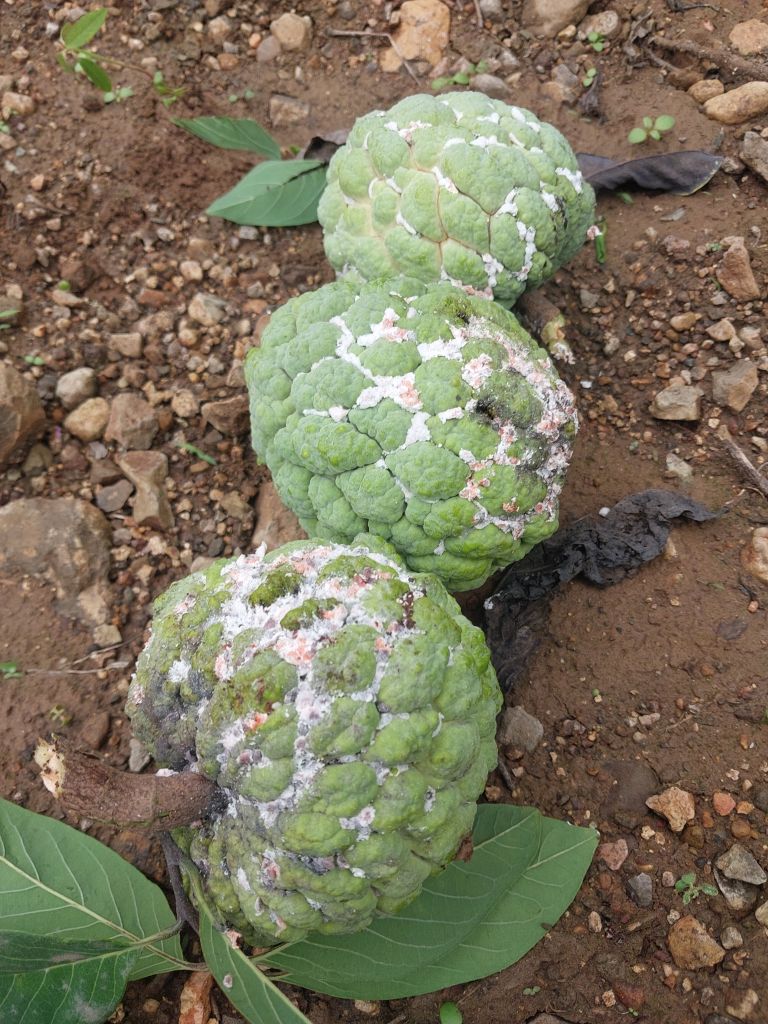
Disease label: Mealy Bug